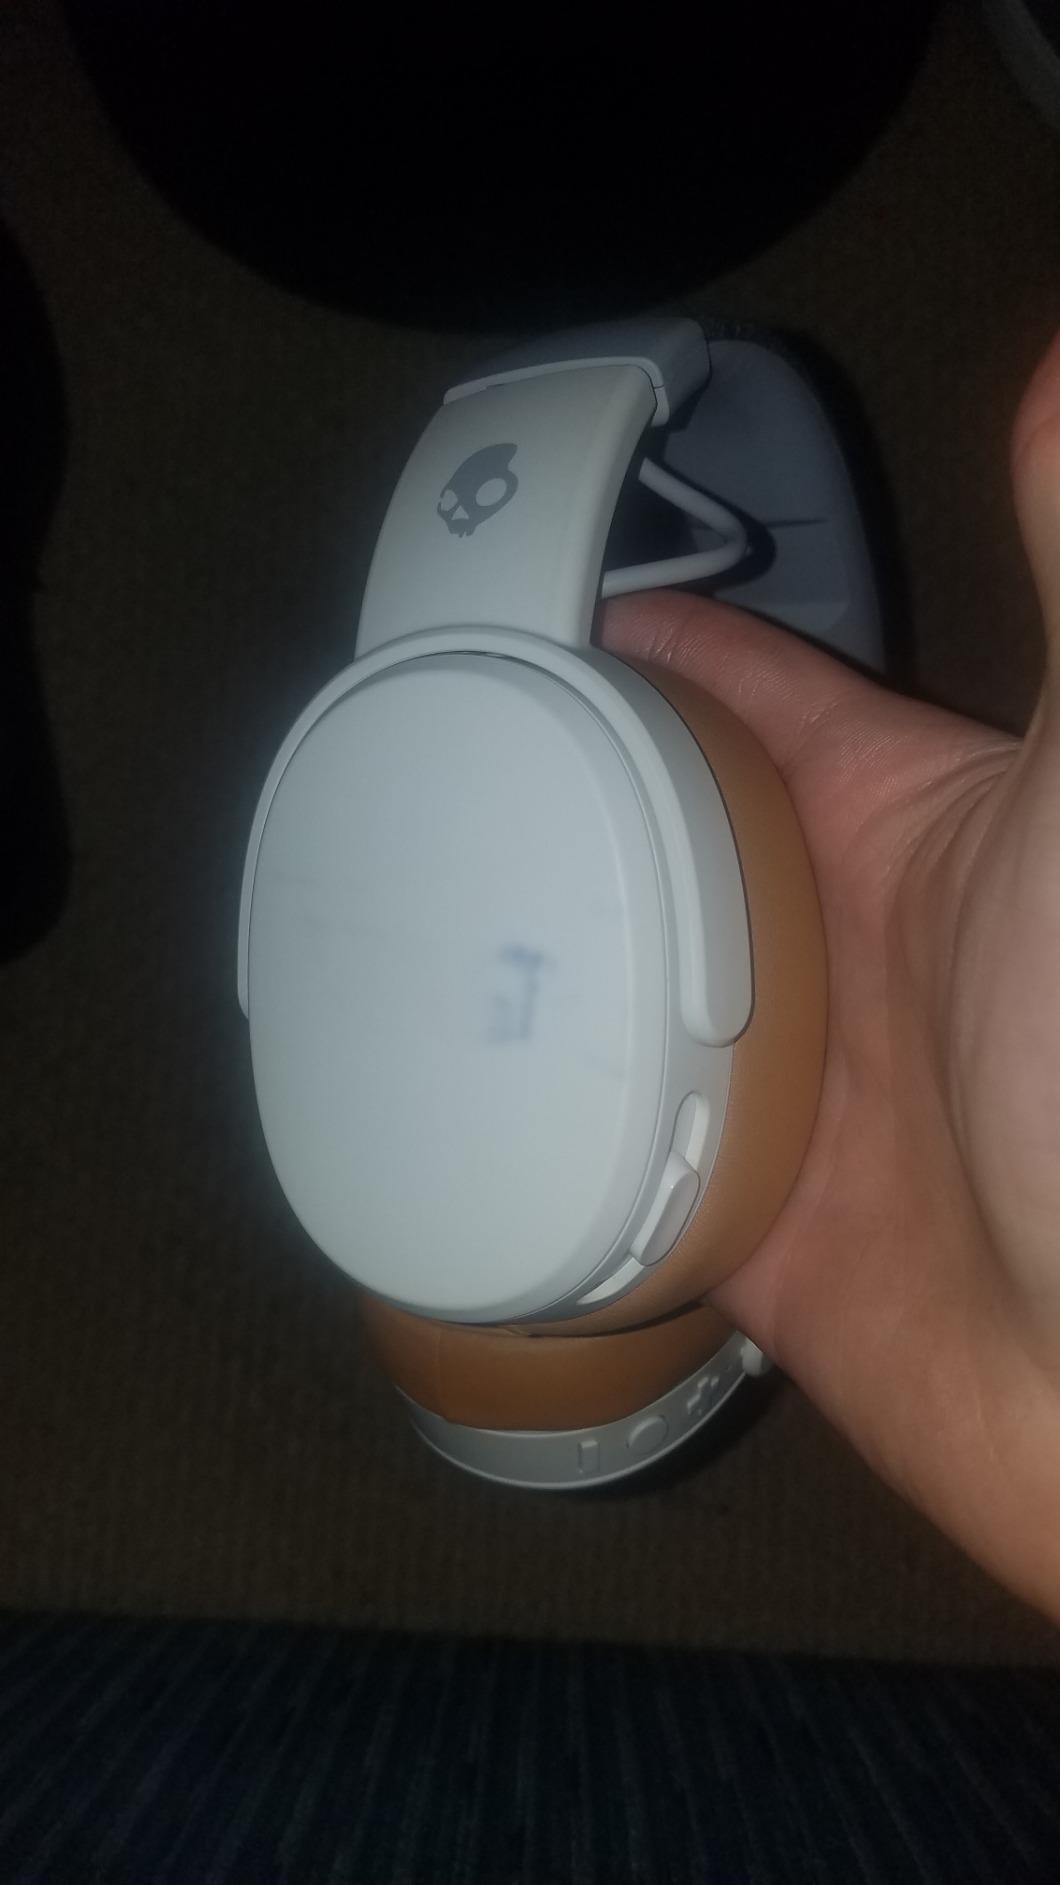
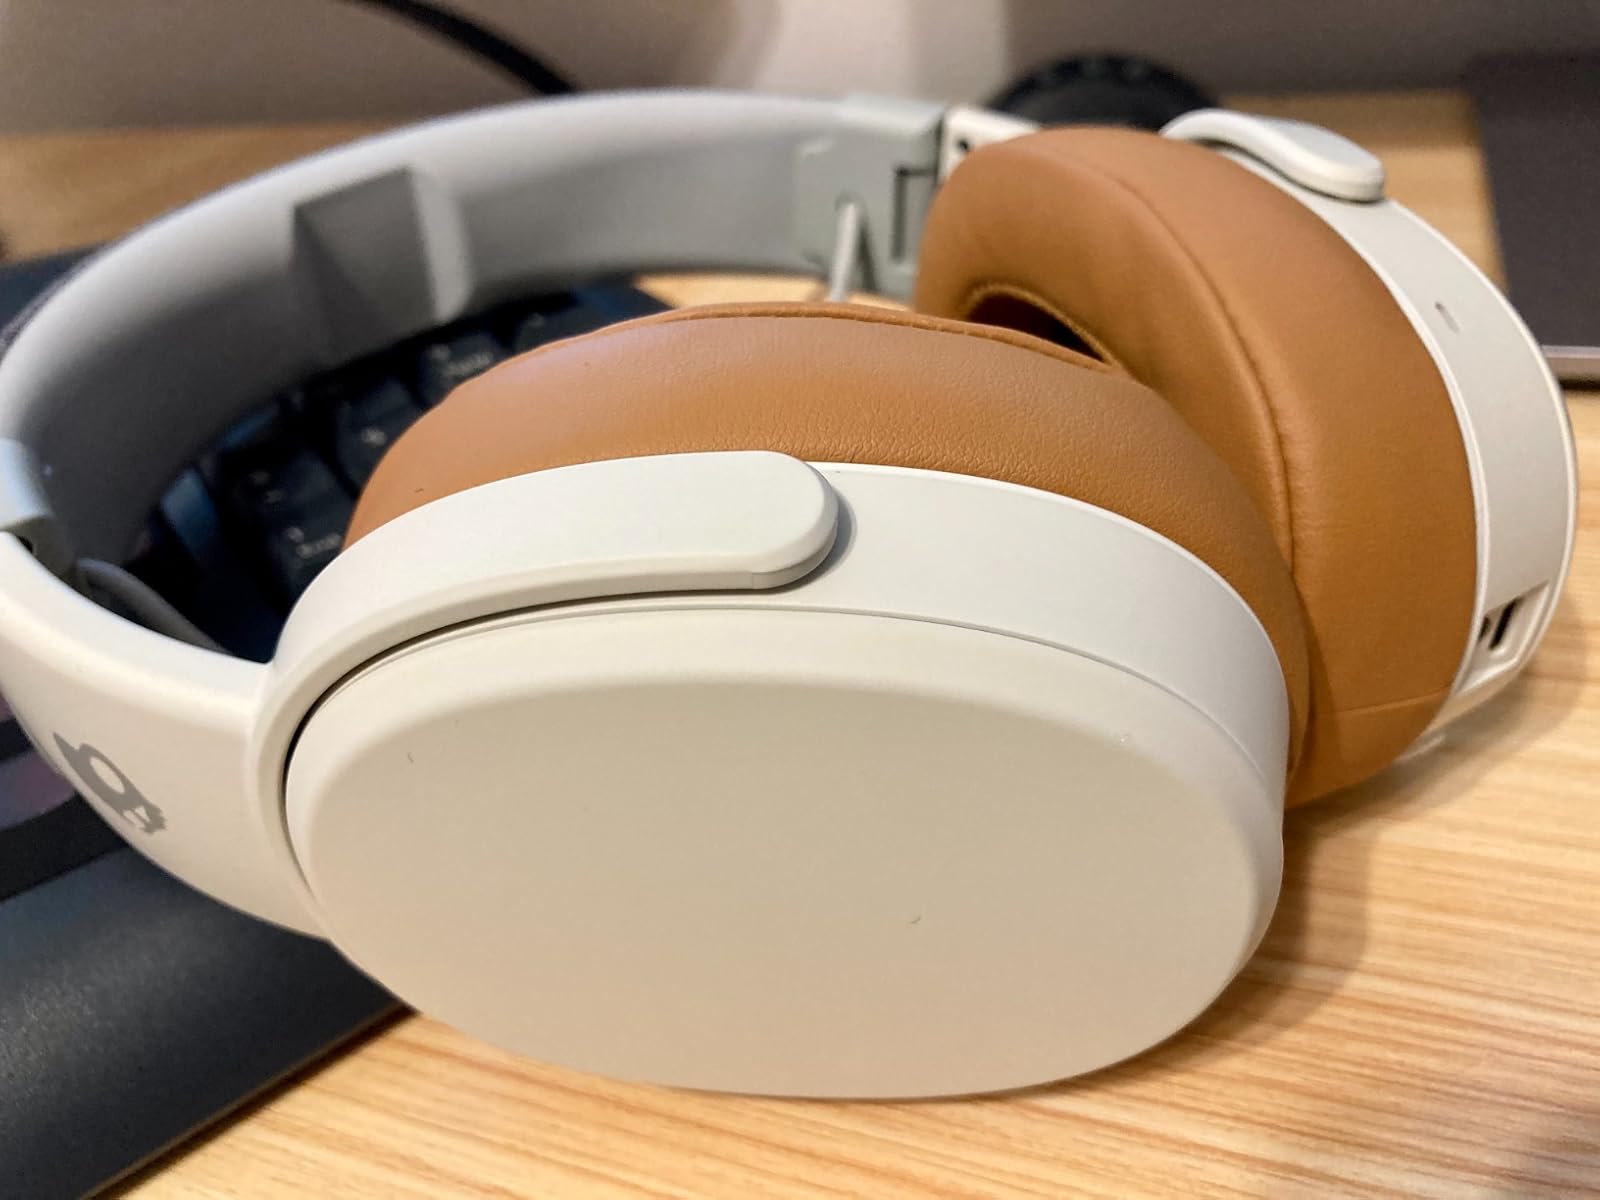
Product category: headphones
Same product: yes